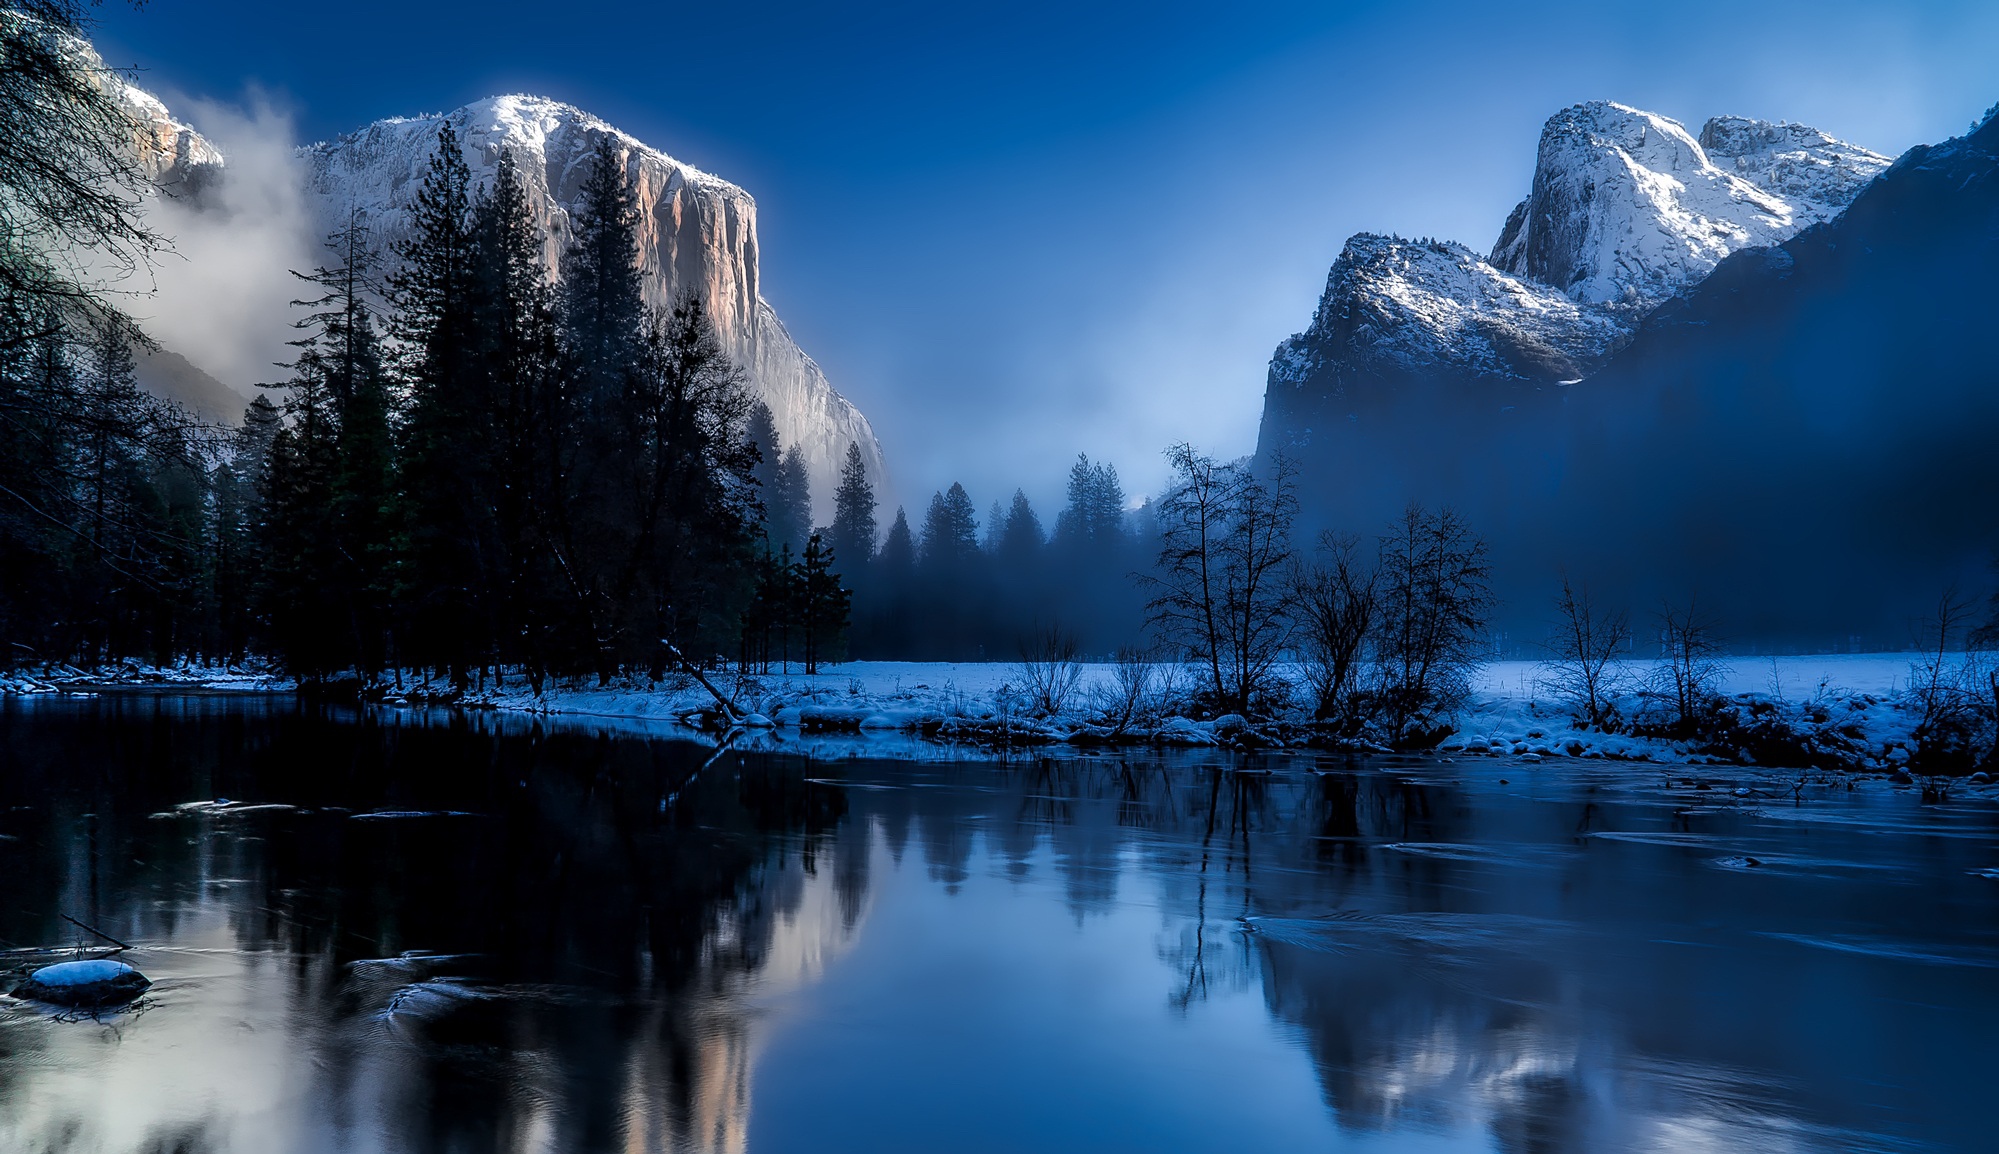
natural landscape, nature, reflection, mountain, sky, water, mountainous landforms, winter, wilderness, atmospheric phenomenon, snow, blue, light, mountain range, tree, alps, freezing, morning, lake, landscape, mount scenery, watercourse, atmosphere, cloud, national park, calm, massif, sunlight, valley, river, bank, world, ice, fell, forest, lake district, fjord, glacier, hill, glacial landform, sound, glacial lake